Planet Forward

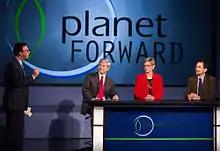
Frank Sesno talks to guests Thomas Connelly, Jr., executive vice president and chief innovation officer for DuPont, Jennifer Granholm, former governor of Michigan, and Andrew Revkin.

Members can comment, discuss and share the best ideas with other Planet Forward members as well as "like" (i.e. vote for) their favorite innovations. Experts in clean energy and climate then look at the ideas and evaluate them on terms of viability, impact and technical merit.